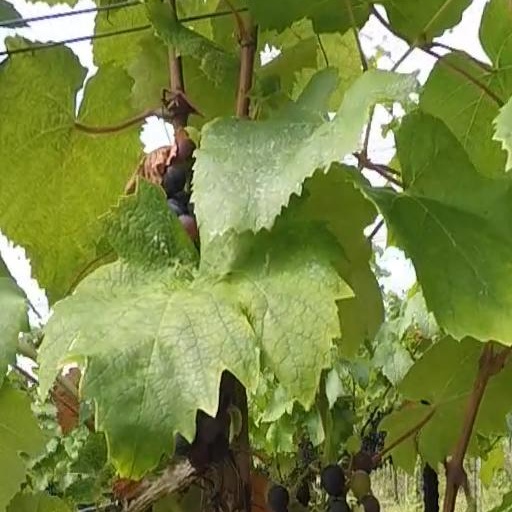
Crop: grape